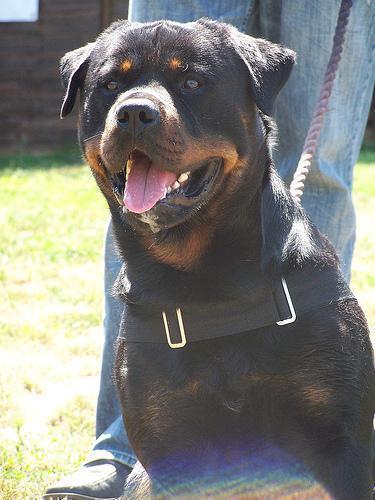
Rottweiler